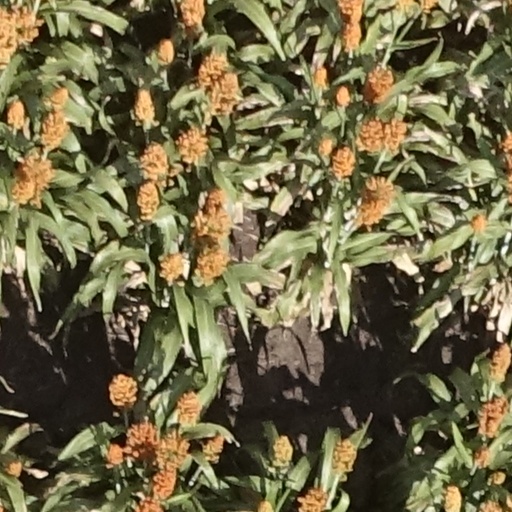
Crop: sorghum